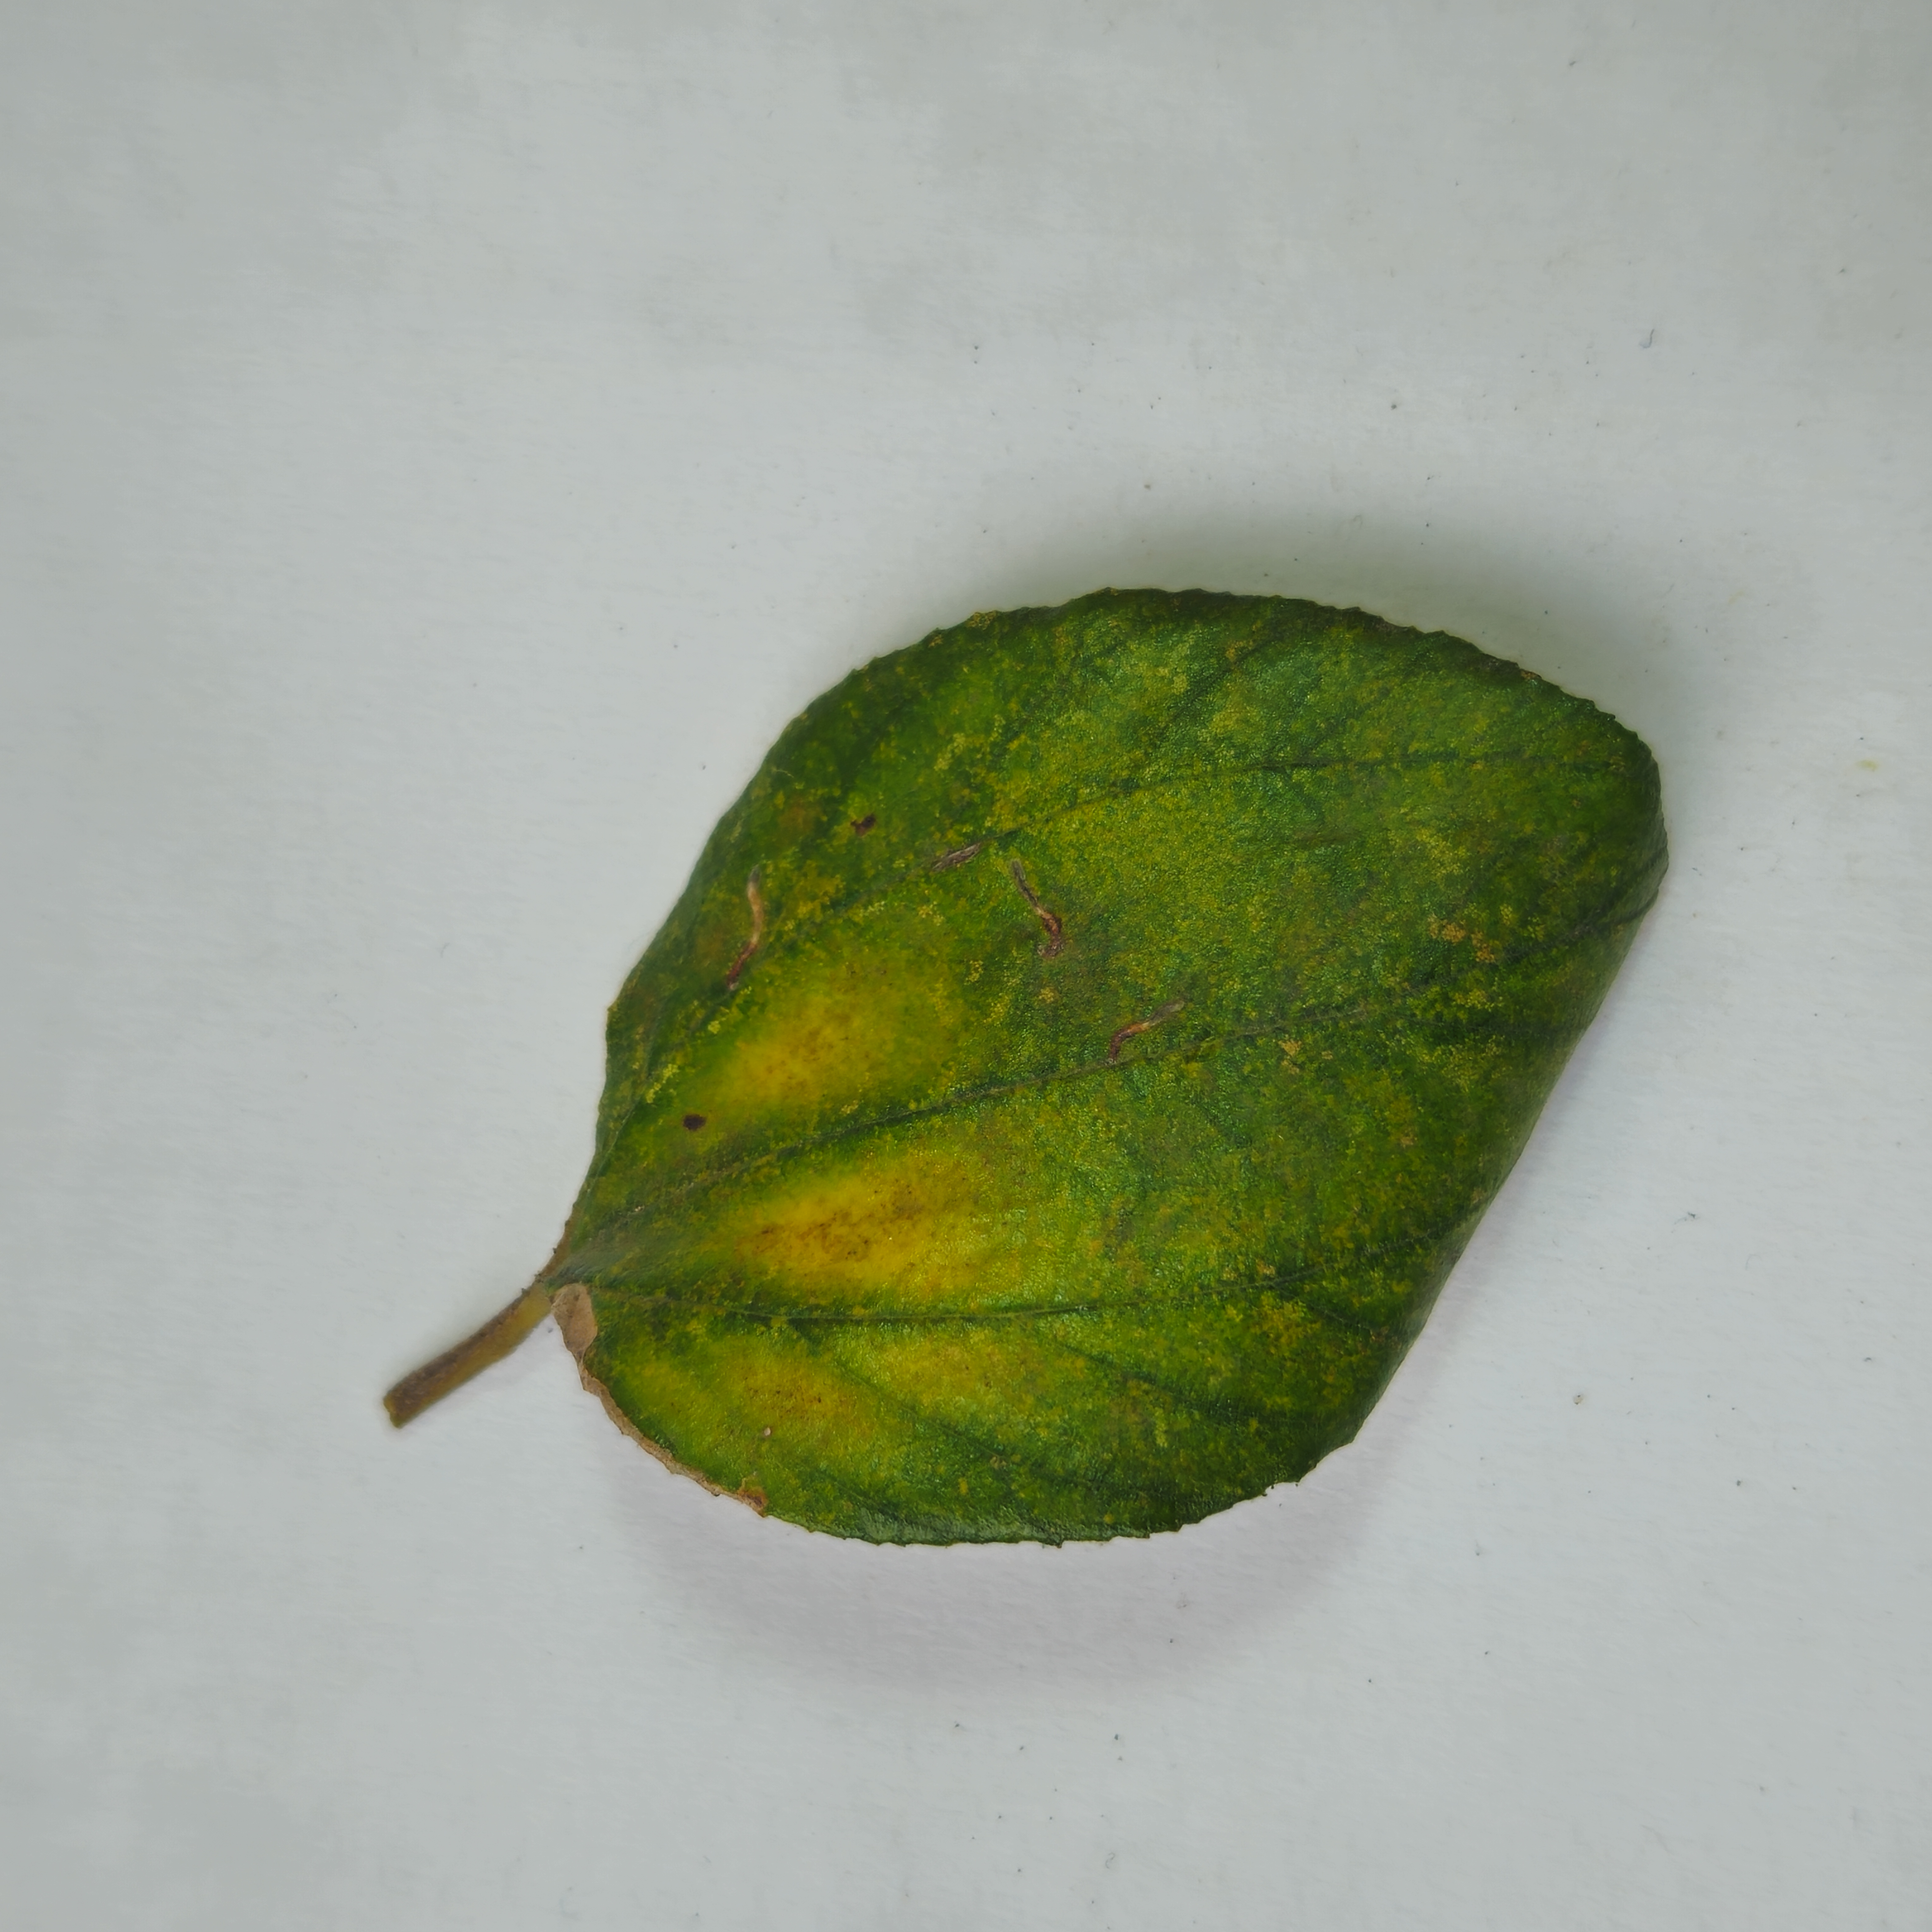
Label: Yellow